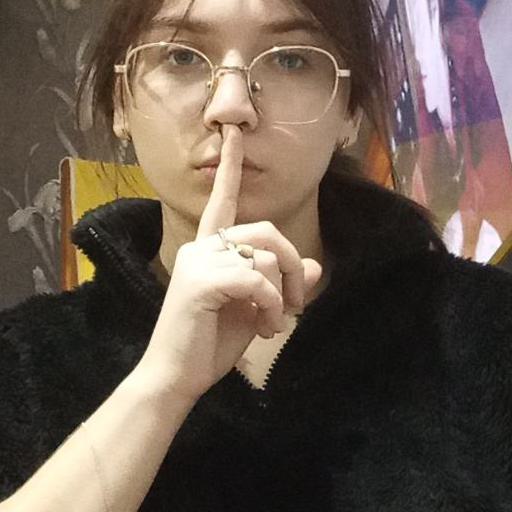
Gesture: mute